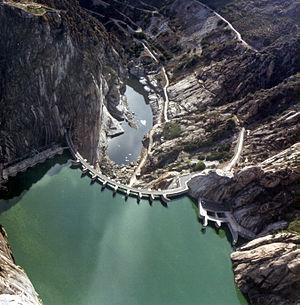
Le secteur de l'énergie au Portugal est marqué par un fort déficit des échanges énergétiques, le Portugal important la totalité des combustibles fossiles consommés dans le pays, soit 75 % des besoins d'énergie primaire du pays en 2018.
Le barrage d'Aldeadávila désigne un complexe hydroélectrique comprenant un barrage, un réservoir et deux centrales hydroélectriques, situés à 7 km de la ville d'Aldeadávila de la Ribera dans la province de Salamanque en Espagne, à la frontière entre ce pays et le Portugal.
Le secteur de l'hydroélectricité en Espagne se trouve dans la moyenne des autres pays de l'OCDE quant à la production hydroélectrique : 13,4 % de la production électrique était d'origine hydraulique en 2018. La productibilité hydraulique connait des variations de très grande ampleur en fonction de l'abondance des précipitations : en 2017, la production hydraulique a chuté de 47 % et en 2018 elle a rebondi de 74 % ; entre l'année 2012 et l'année 2010, le rapport est de un à trois.